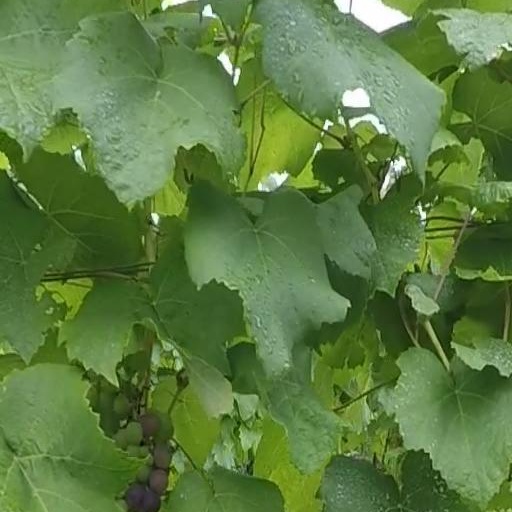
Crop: grape